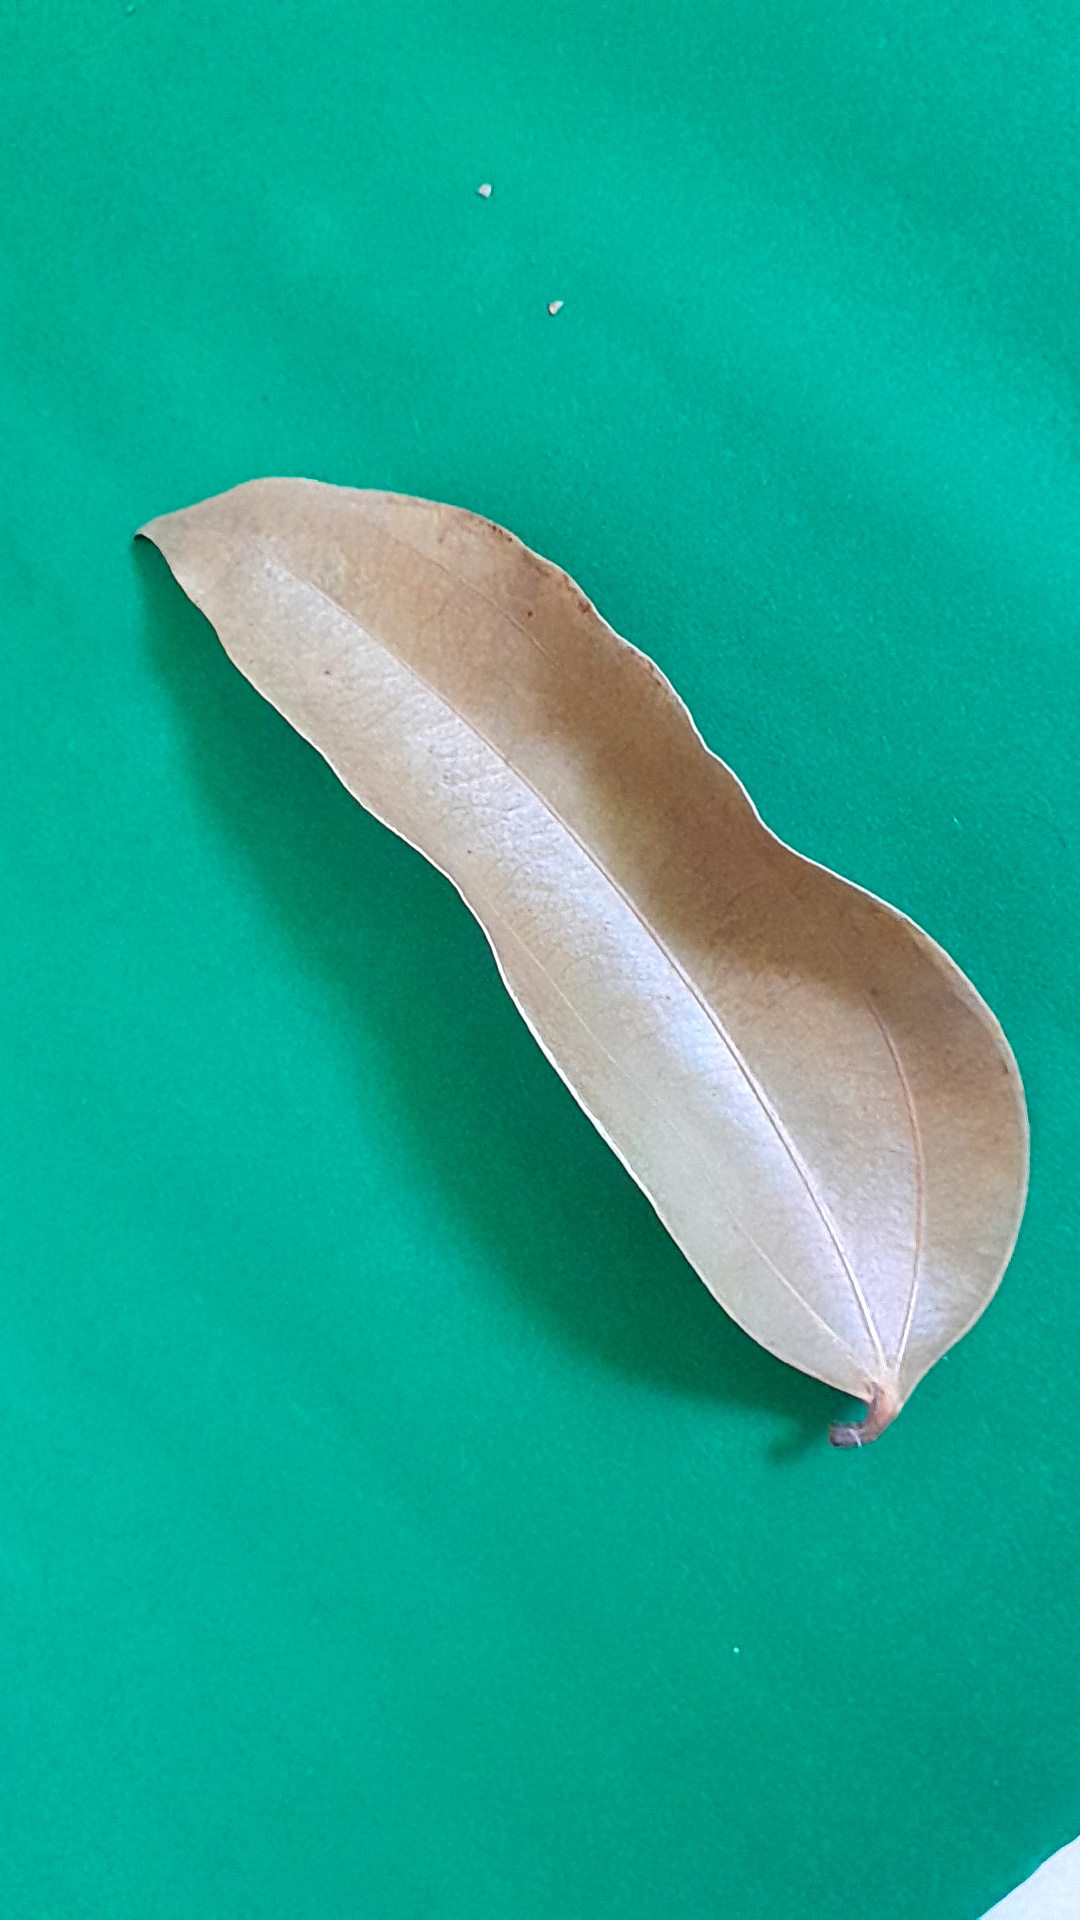
Label: Dry Leaf